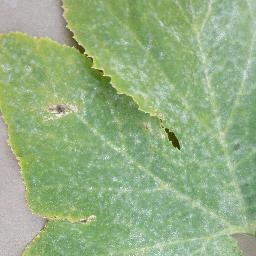
Label: Squash___Powdery_mildew